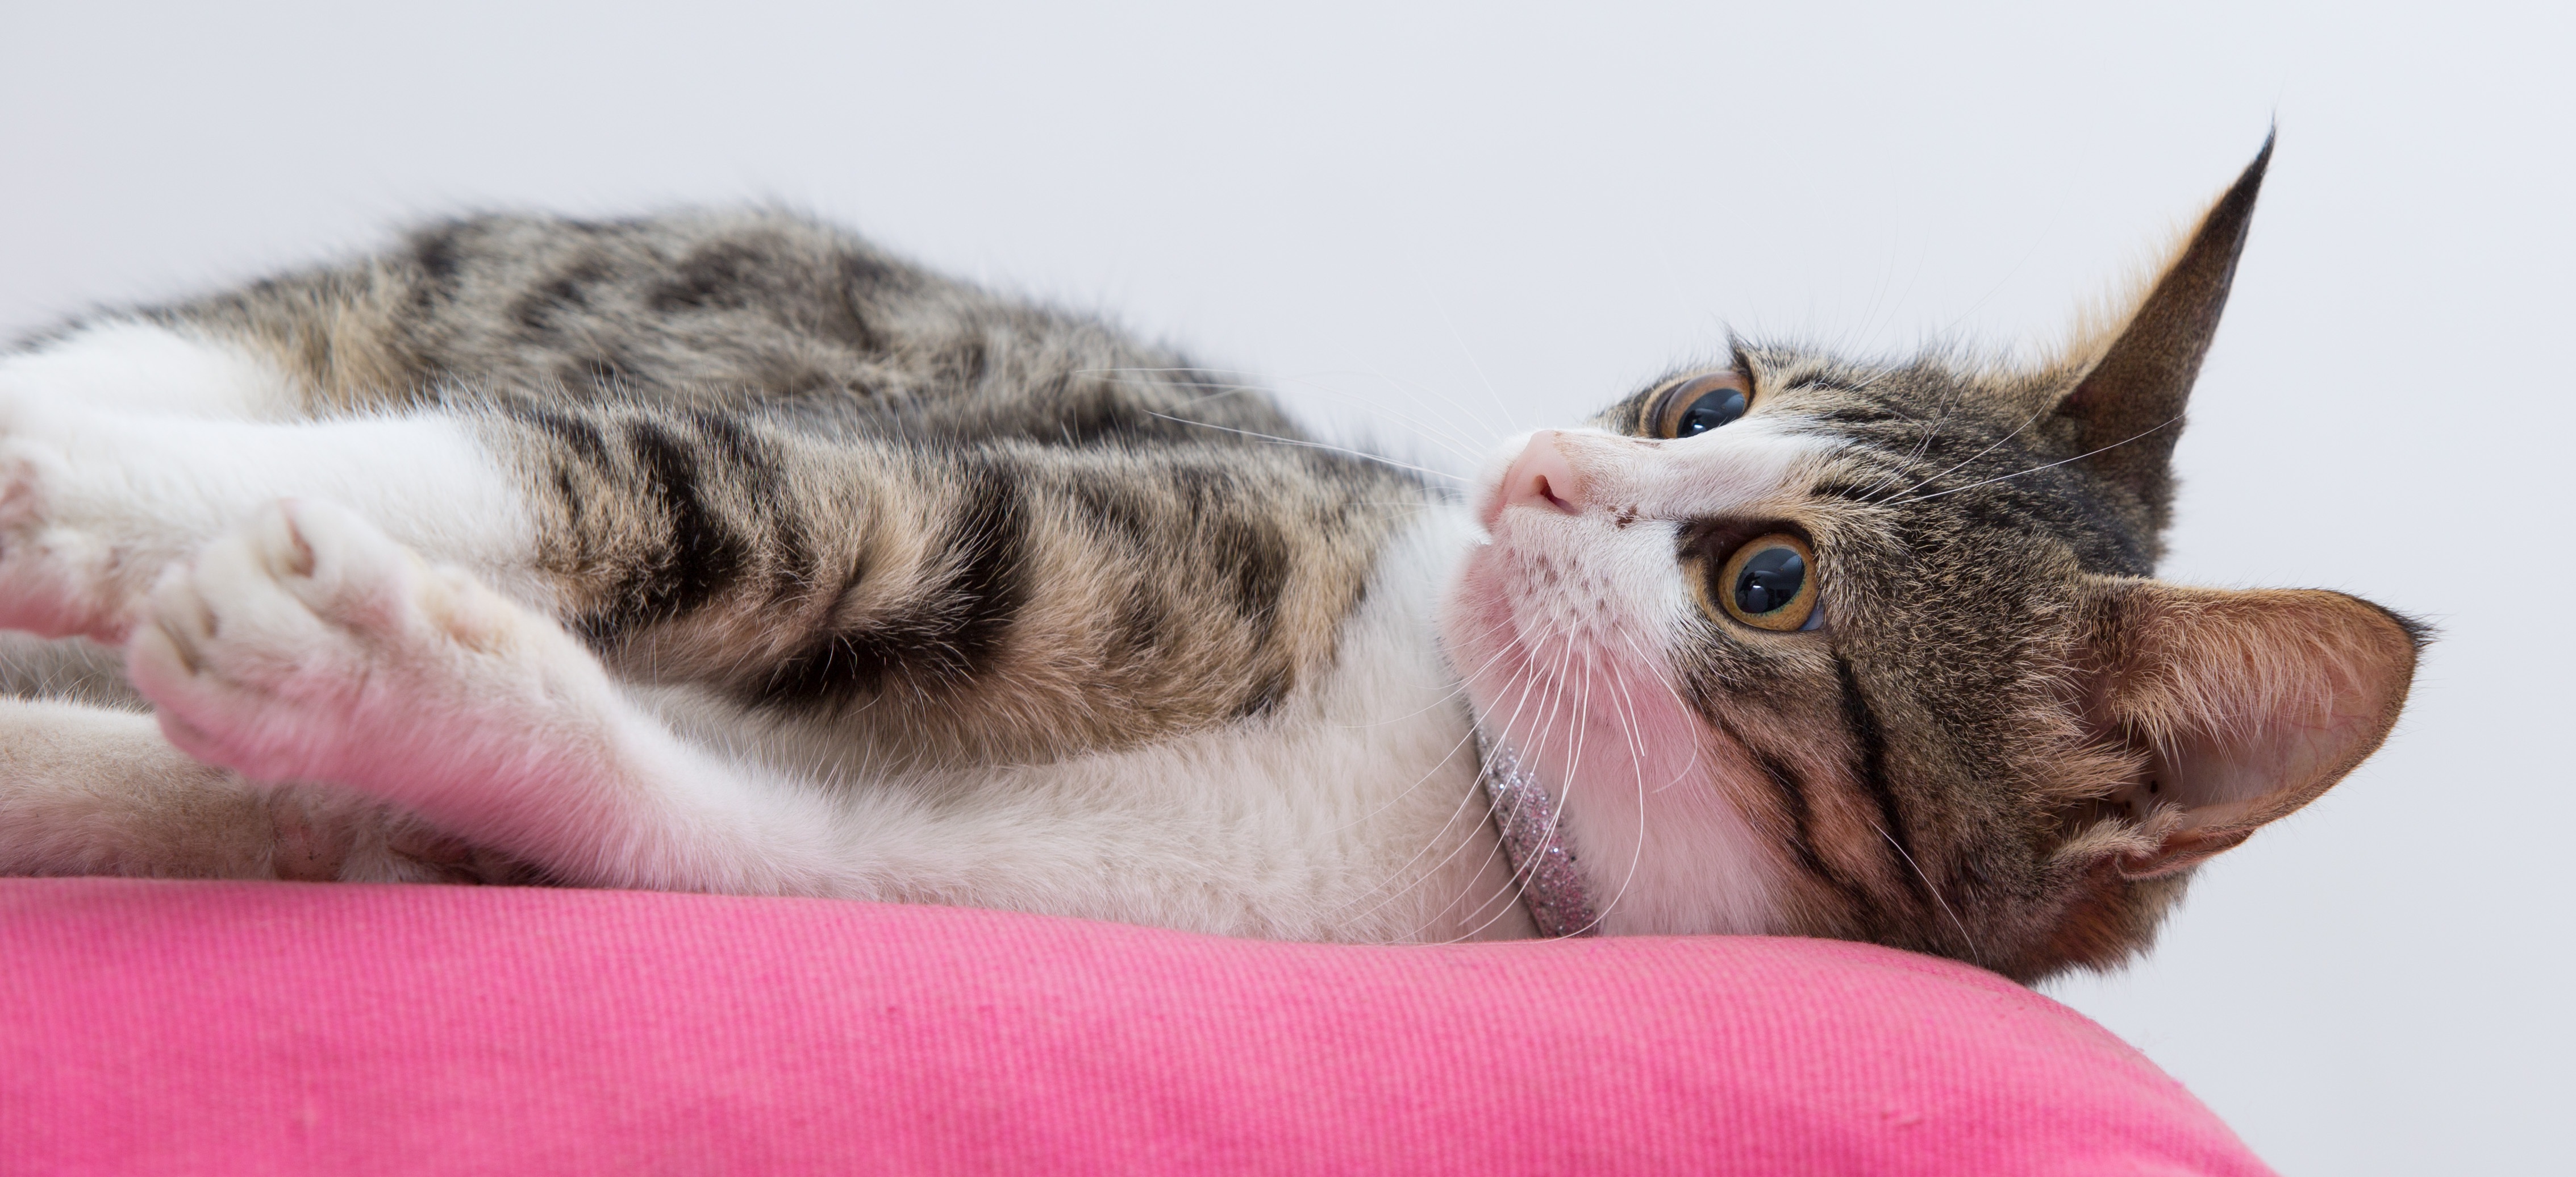
animal, kitten, cat, mammal, facial expression, yawn, nap, close up, curiosity, nose, whiskers, snout, skin, vertebrate, curious, tabby cat, small to medium sized cats, cat like mammal, lie down